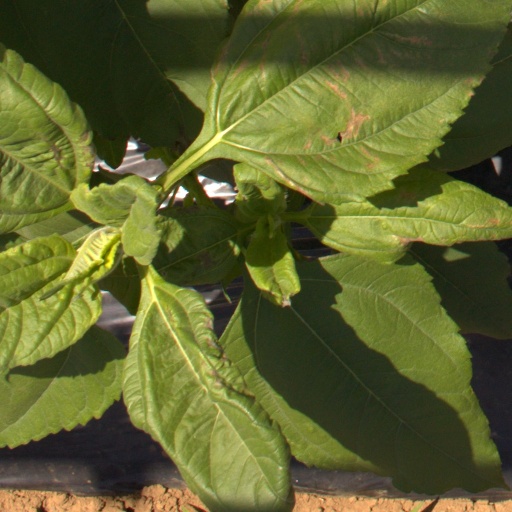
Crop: Jerusalem artichoke